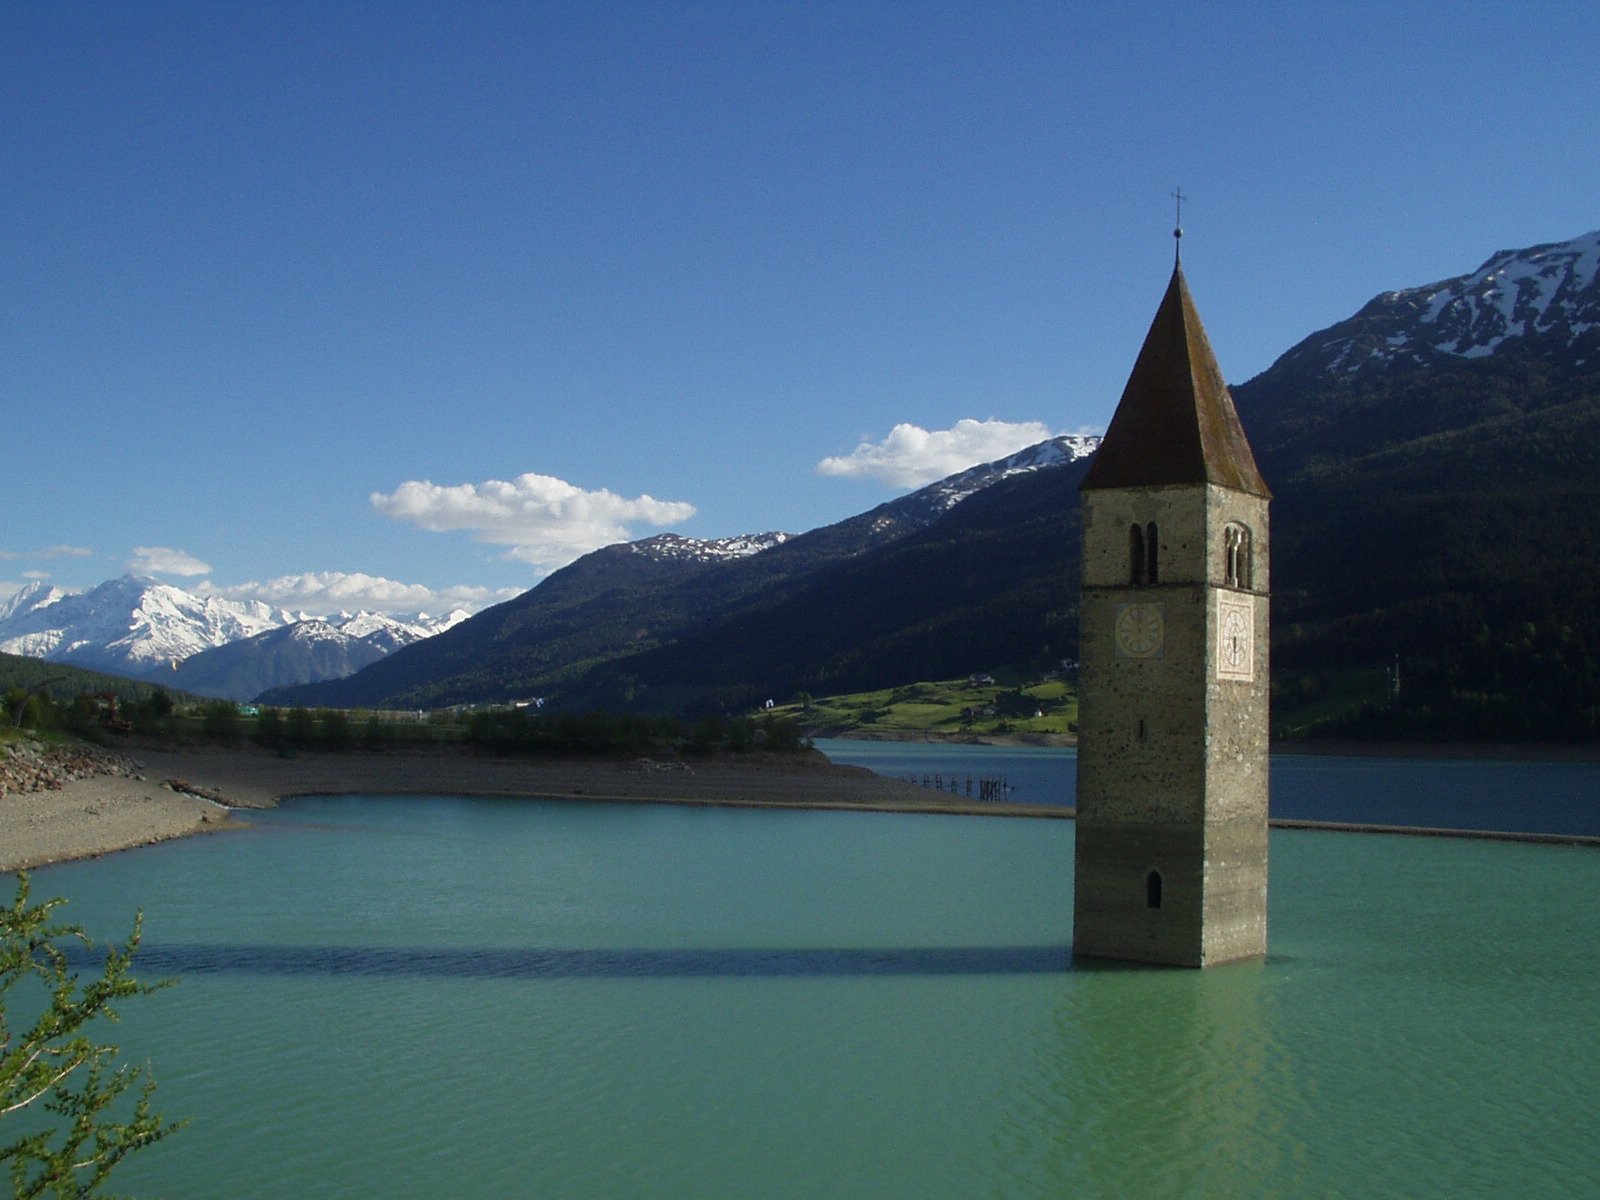
mountain, lake, mountain range, underwater, reflection, fjord, church, reservoir, alps, steeple, reschensee, loch, flooded, ortler, reschen pass, mountainous landforms